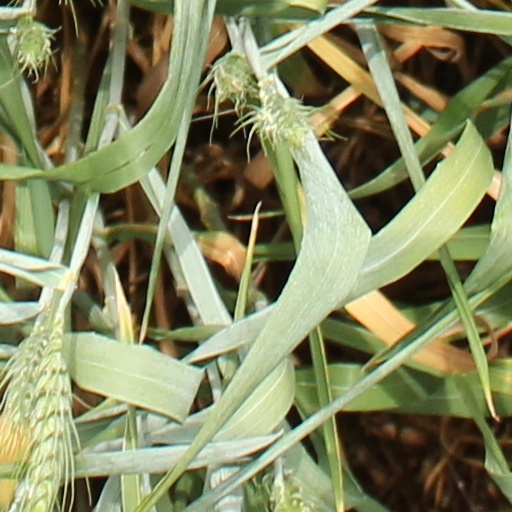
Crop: wheat